Treaty of Madrid (1667)

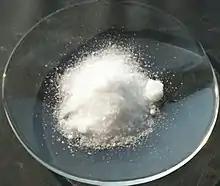
Saltpetre; used in gunpowder, it was hugely profitable for the East India Company, a major beneficiary of the treaty

Ending the war against Portugal was a priority for the new Spanish government, and Juan Everardo Nithard made an Anglo-Spanish treaty dependent on English help in achieving that. However, Louis encouraged Portugal to insist on harsh terms, seeking to prevent Spain from reinforcing the Spanish Netherlands.